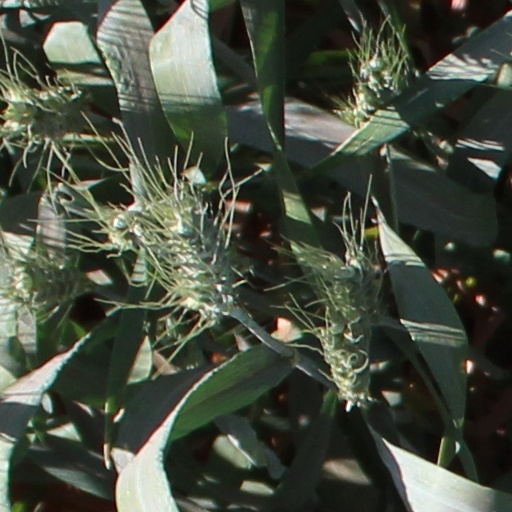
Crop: wheat